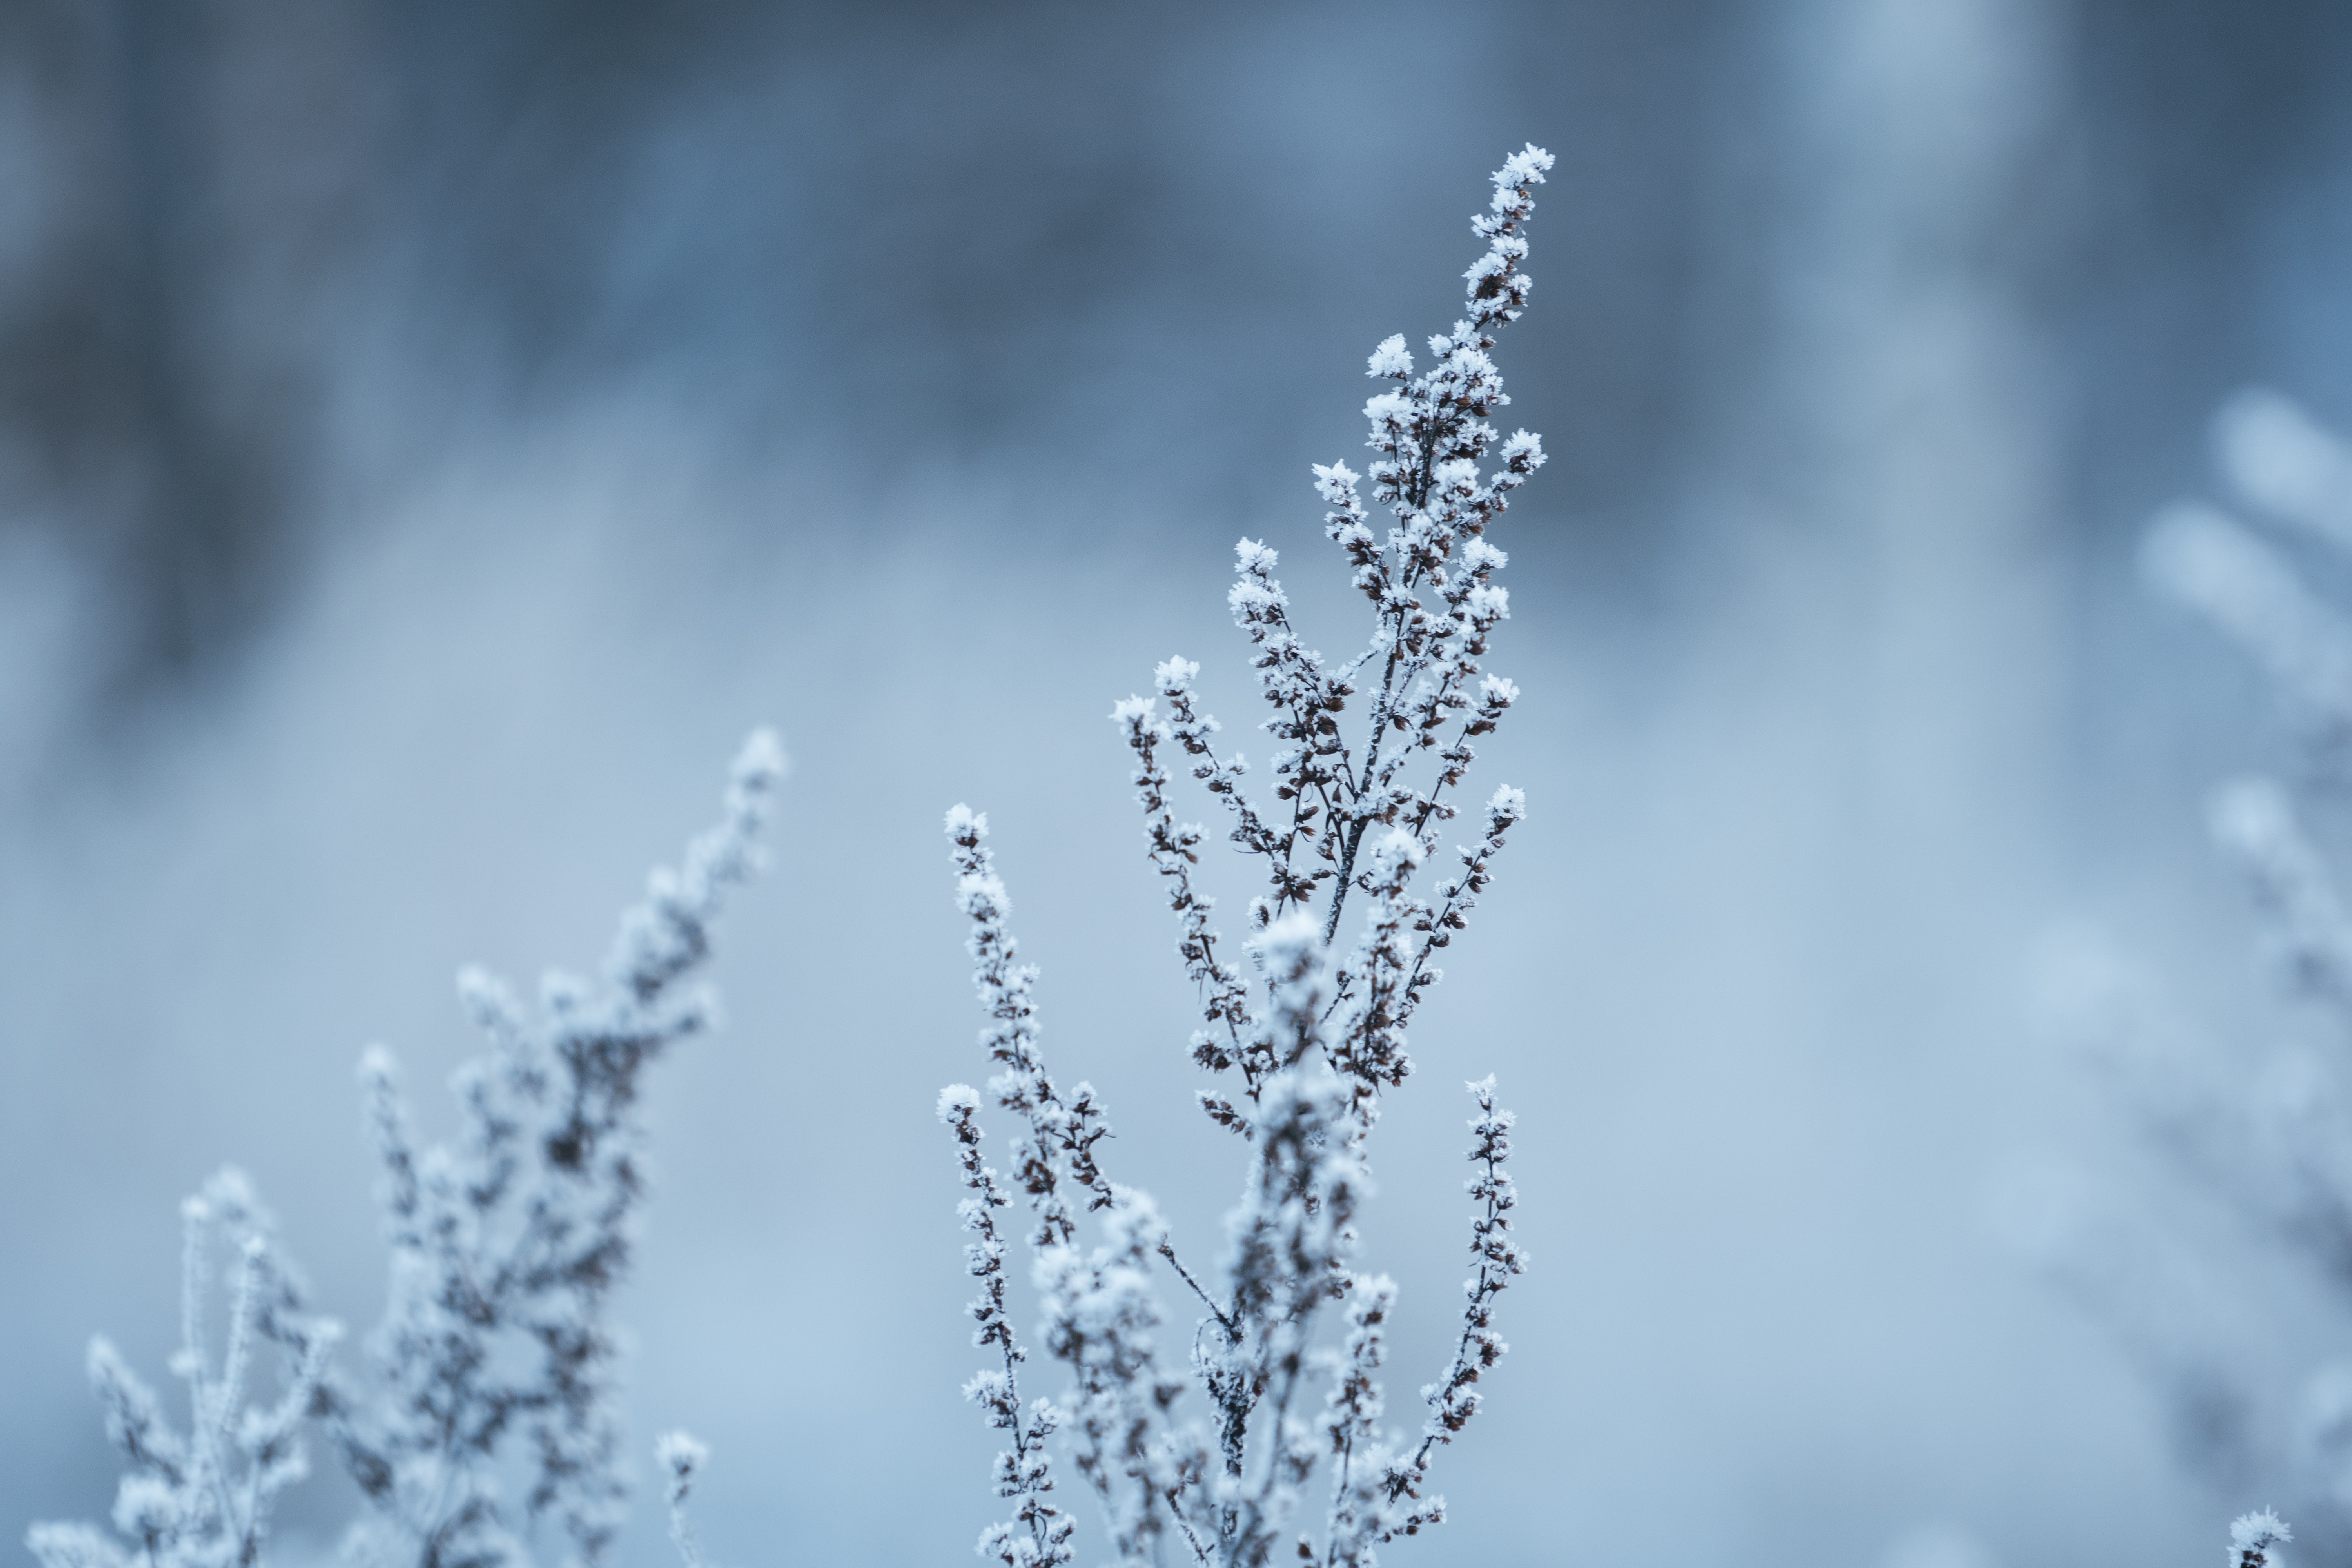
freezing, frost, winter, branch, twig, ice, sky, water, plant, flower, snow, photography, macro photography, plant stem